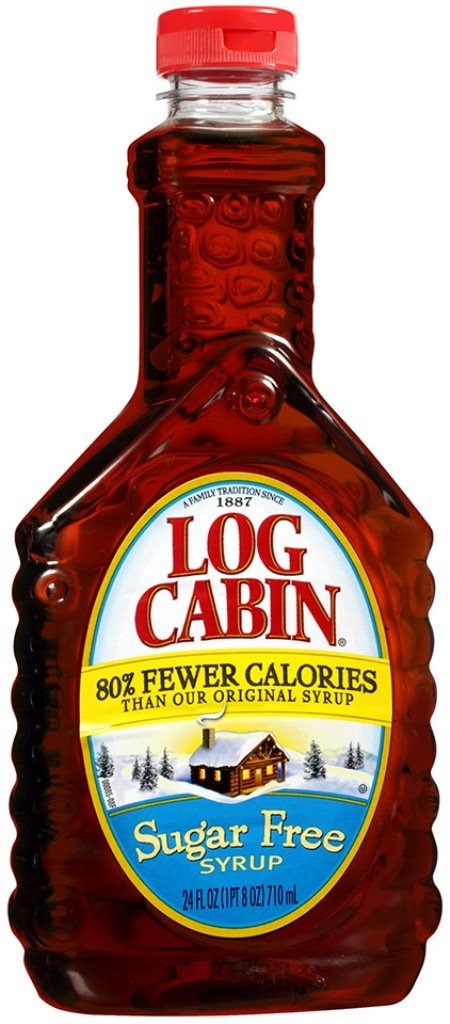
Item Name: Log Cabin Sugar Free Syrup, 24 Ounce
Bullet Point: The best traditions start with the best ingredients
Value: 24.0
Unit: Ounce

Price: 14.47